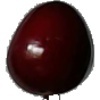
Label: Cherry 1